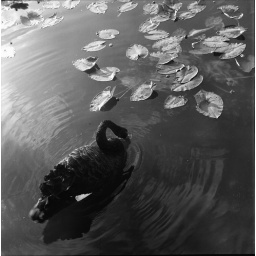
A black swan on Lake Mirror in Lakeland, Florida.  Yashica-C, Kodak Tri-X 400 Film, f/22, 1/300, May 2009